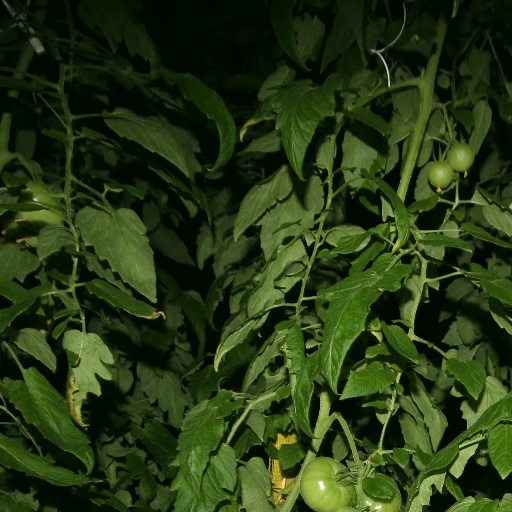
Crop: tomato